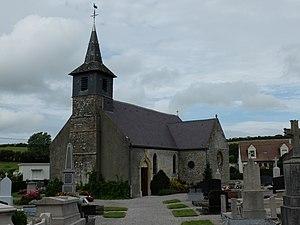
Vue de l'église Sainte-Agathe d'Hermelinghen.
Hermelinghen est une commune française située dans le département du Pas-de-Calais en région Hauts-de-France.